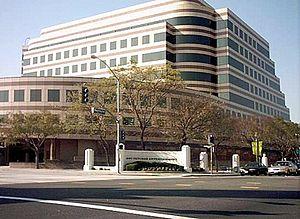
Sony Pictures Studios est un studio de tournage dédié aux productions cinématographiques et télévisuelles situé à Los Angeles et géré par Sony Pictures Entertainment pour les studios Columbia Pictures et TriStar Pictures. De nombreuses émissions et séries ont été et sont enregistrées dans ce studio.